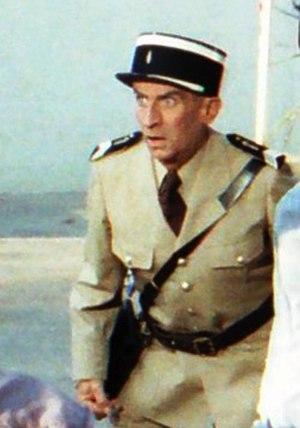
Louis de Funès dans le rôle de Ludovic Cruchot lors du tournage du film Le Gendarme et les Extra-terrestres.
Papy fait de la résistance est un film français réalisé par Jean-Marie Poiré, sorti en 1983.
Le cinéma comique français englobe l'ensemble des films comiques produits en France. Destiné à provoquer le rire, en jouant sur les gags et les situations. Le comique est le genre français le plus populaire au cinéma.
La Soupe aux choux est un film français réalisé par Jean Girault, sorti en 1981.
La Grande Vadrouille est un film franco-britannique réalisé par Gérard Oury, sorti en 1966.
Le Gendarme de Saint-Tropez est un film comique franco-italien réalisé par Jean Girault, sorti en 1964.